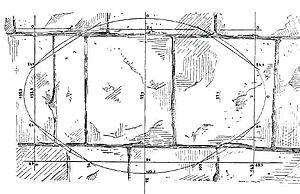
Zeitschrift für ägyptische Sprache und Altertumskunde (Berlin/Leipzig), Journal of the Egyptian Language and Archeology, Vol. 34, 1896, p.75-76
Dans les mathématiques dans l'Égypte antique, les problèmes de géométrie, présents notamment dans le Papyrus Rhind, concernent l'évaluation de quantités numériques, en particulier le calcul de longueurs, d'aires et de volumes.